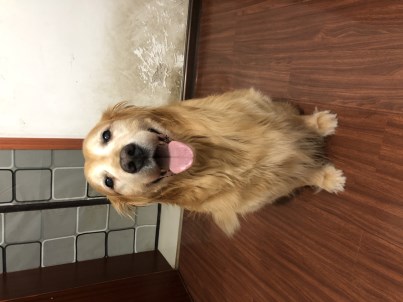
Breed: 5355-n000126-golden_retriever